Edward Kelley

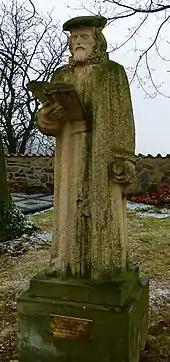
Statue of Kelley at Hněvín Castle in Most, Czech Republic

In October 1590 one of his associates, Ralph Lacy, a recusant from Yorkshire, arrived at the court of James VI of Scotland from Prague. He had served the king's grandfather, the Earl of Lennox. The English ambassador Robert Bowes was suspicious of him, and persuaded James VI to send him back.